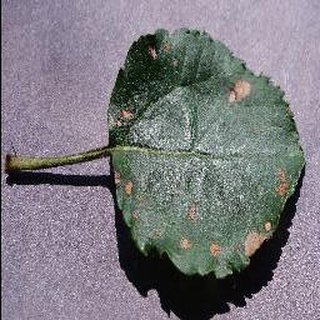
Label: apple_black_rot